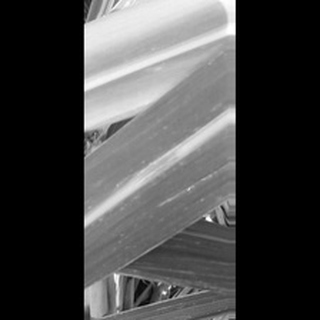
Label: sugarcane_red_rot